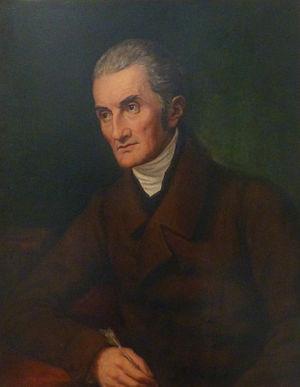
Heinrich Eberhard Gottlob Paulus, est un théologien et exégète biblique allemand. Rationaliste, il est notamment connu pour avoir proposé des explications naturelles aux miracles bibliques de Jésus.
La quête du Jésus historique est une recherche historiographique qui étudie la vie de Jésus de Nazareth en tant que personnage historique.